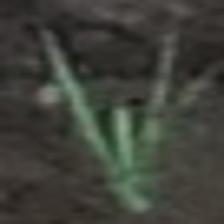
Label: clustered